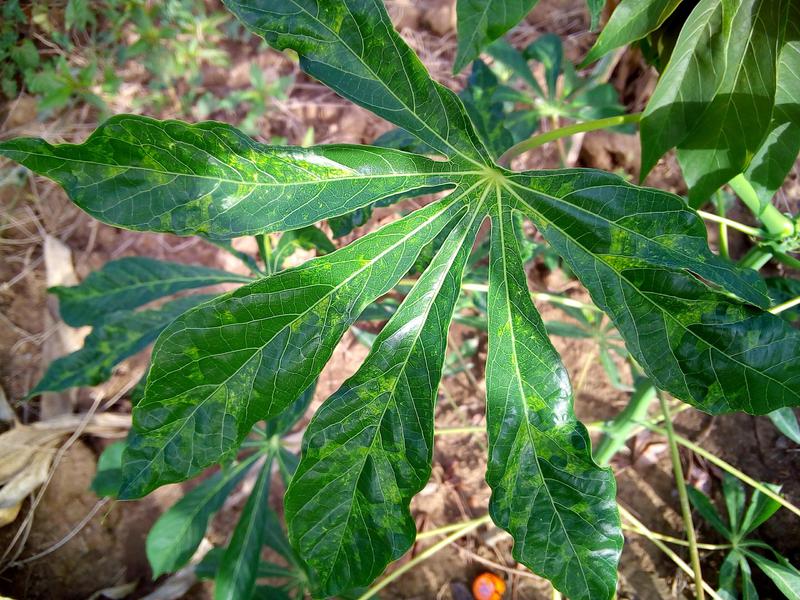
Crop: cassava
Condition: mosaic_disease